Military history of Spain

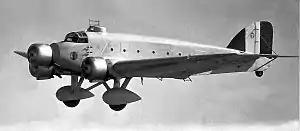
Nationalist aircraft bomb Madrid in 1936; the conflict saw the first modern aerial warfare against urban areas.

Under Isabella II of Spain, there were several, ultimately unsuccessful, attempts to reassert Spanish military influence around the world, often in partnership with France. In 1848 Spain intervened to support Pope Pius IX against local republican opposition. In February 1849, five warships, including the frigates steamed to Gaeta from Barcelona, three more from Cádiz following in May. In total, 4,000 Spanish soldiers were deployed in Gaeta and placed at the Pope's disposition. This marked the Spanish Army's first expeditionary venture into Italy since the War of the Austrian Succession a hundred years prior. In partnership with the French, Spanish columns secured the region. In 1858 Spain joined with France to intervene in Cochin China, donating 300 Filipino troops to the invasion. Spain joined an allied expedition in support of the Second French intervention in Mexico. In 1859, Spain fought a short war with Morocco, resulting in a stronger Spanish position in North Africa. By the 1860s, Spain had built up a very large navy again, and in 1864 Spain intervened along the South American cost, seizing the guano-rich Chincha Islands from its former colony of Peru. Although the new Spanish steam frigates were superior to local vessels, the huge distances and lack of land support ultimately concluded with Spain handing back the islands at the end of the Chincha Islands War. An attempt to recolonise Santo Domingo similarly failed by 1865 in the face of fierce guerrilla resistance.